Jack the Ripper

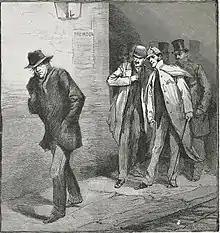
"With the Vigilance Committee in the East End: A Suspicious Character" from "The Illustrated London News", 1888

Jack the Ripper was an unidentified serial killer who was active in and around the impoverished Whitechapel district of London, England, in 1888. In both criminal case files and the contemporaneous journalistic accounts, the killer was also called the Whitechapel Murderer and Leather Apron.